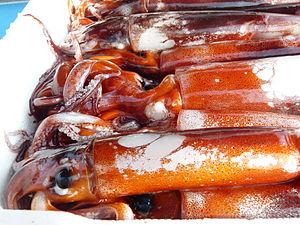
Cageot de calmars dans le port de Lipari (îles Eoliennes, Sicile)